Century Apartments

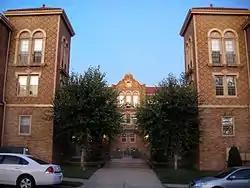
Century Apartments, September 2007

Century Apartments, also known as the T.L. Ritchey Apartments, is a historic apartment building located at St. Joseph, Missouri. It was built in 1926, and is a three-story, U-shaped, Mission Revival style buff brick and terra cotta building. It features a large central courtyard, polychromatic brickwork, and quatrefoil windows.